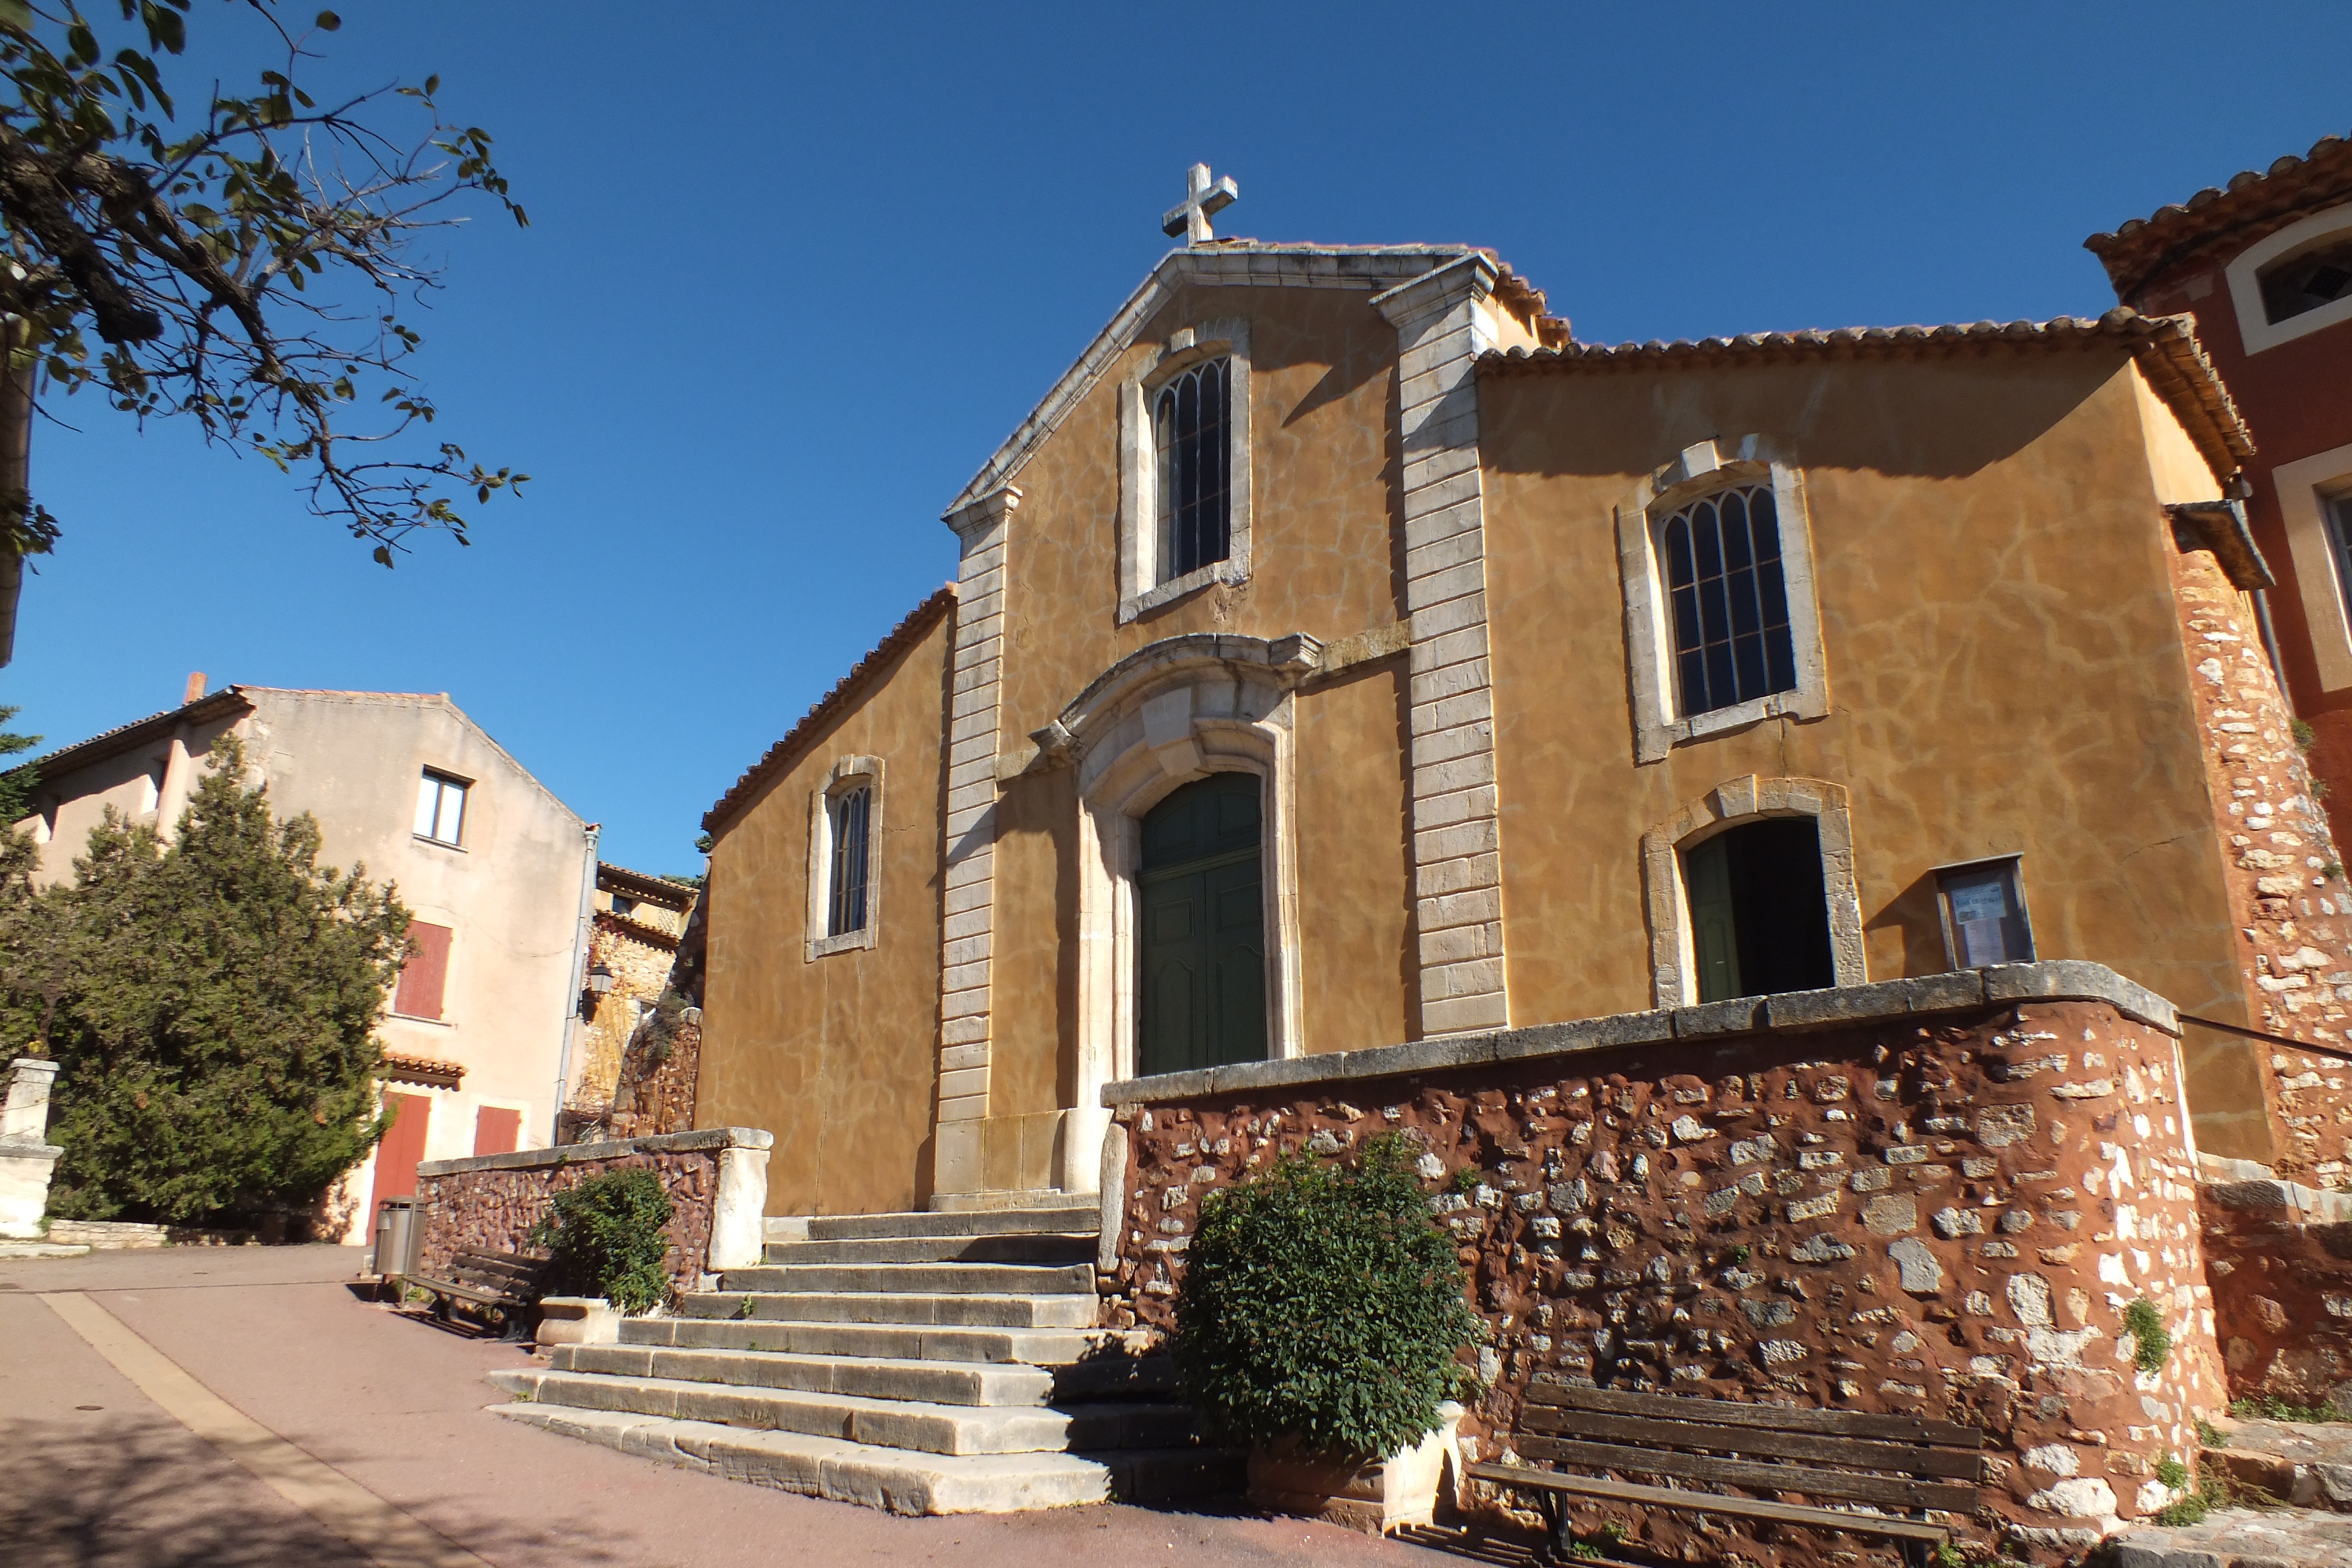
villa, house, town, building, home, village, cottage, facade, property, farmhouse, estate, roussillon, neighbourhood, real estate, residential area, languedoc roussillon